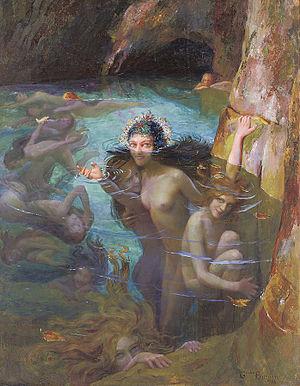
Dans la mythologie grecque et romaine, les nymphes sont des divinités subalternes, membres d’un large groupe d’esprits de sexe féminin associé à la nature. Leur nom vient du grec ancien νύμφη / númphē, signifiant généralement jeune fille et, selon les contextes, jeune fille en âge d’être mariée, fiancée ou vierge. De fait, les nymphes personnifient les activités créatives et productives de la nature. Elles sont quelquefois liées à un lieu ou un élément particulier, et pouvaient faire l’objet d’un culte local. Elles accompagnent parfois d’autres divinités, dont elles forment le cortège.
Dans la mythologie grecque, les limnades — ou encore lyumnades, lymnades ou limnatides — étaient les naïades des lacs.